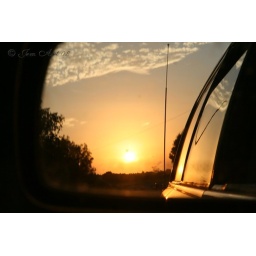
sun set in car side mirror